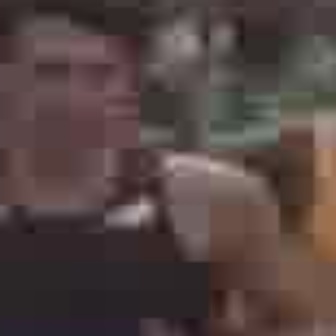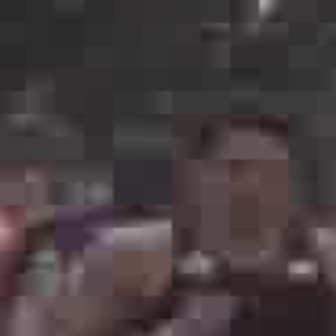
  Please identify the target specified by the bounding box [0,38,127,165] in the first image and locate it in the second image. Return the coordinates in [x_min,y_min,x_max,y_max] format.
Answer: [193,138,284,229]